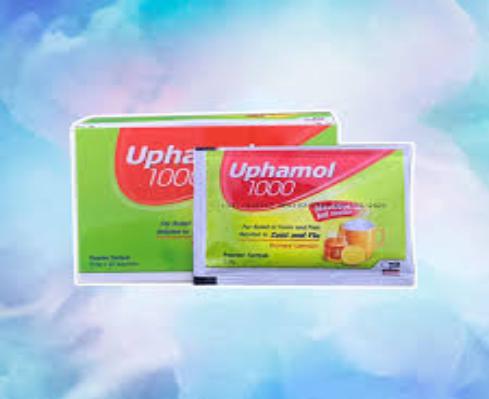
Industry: Medical